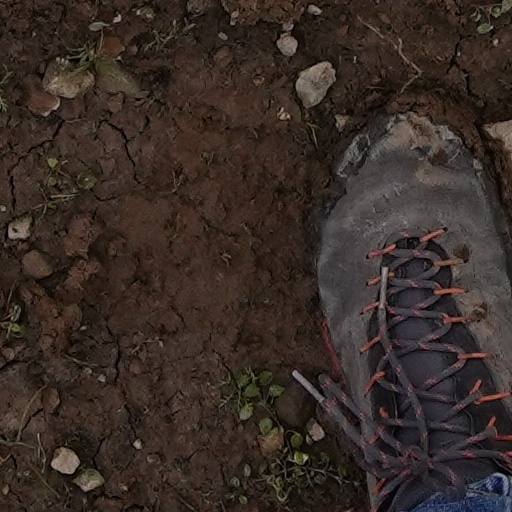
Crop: wheat